Hollister Co.

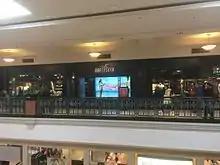
Hollister store at the King of Prussia mall in King of Prussia, Pennsylvania with the new storefont

In November, Abercrombie & Fitch announced plans to redesign Hollister stores. The new design includes front windows and eliminates the California beach shack front porch entrance. The stores are smaller in square footage, but feature a larger merchandise area. as of January, some of the beach shack stores with stairs had been renovated and brand new constructed stores feature the redesign.